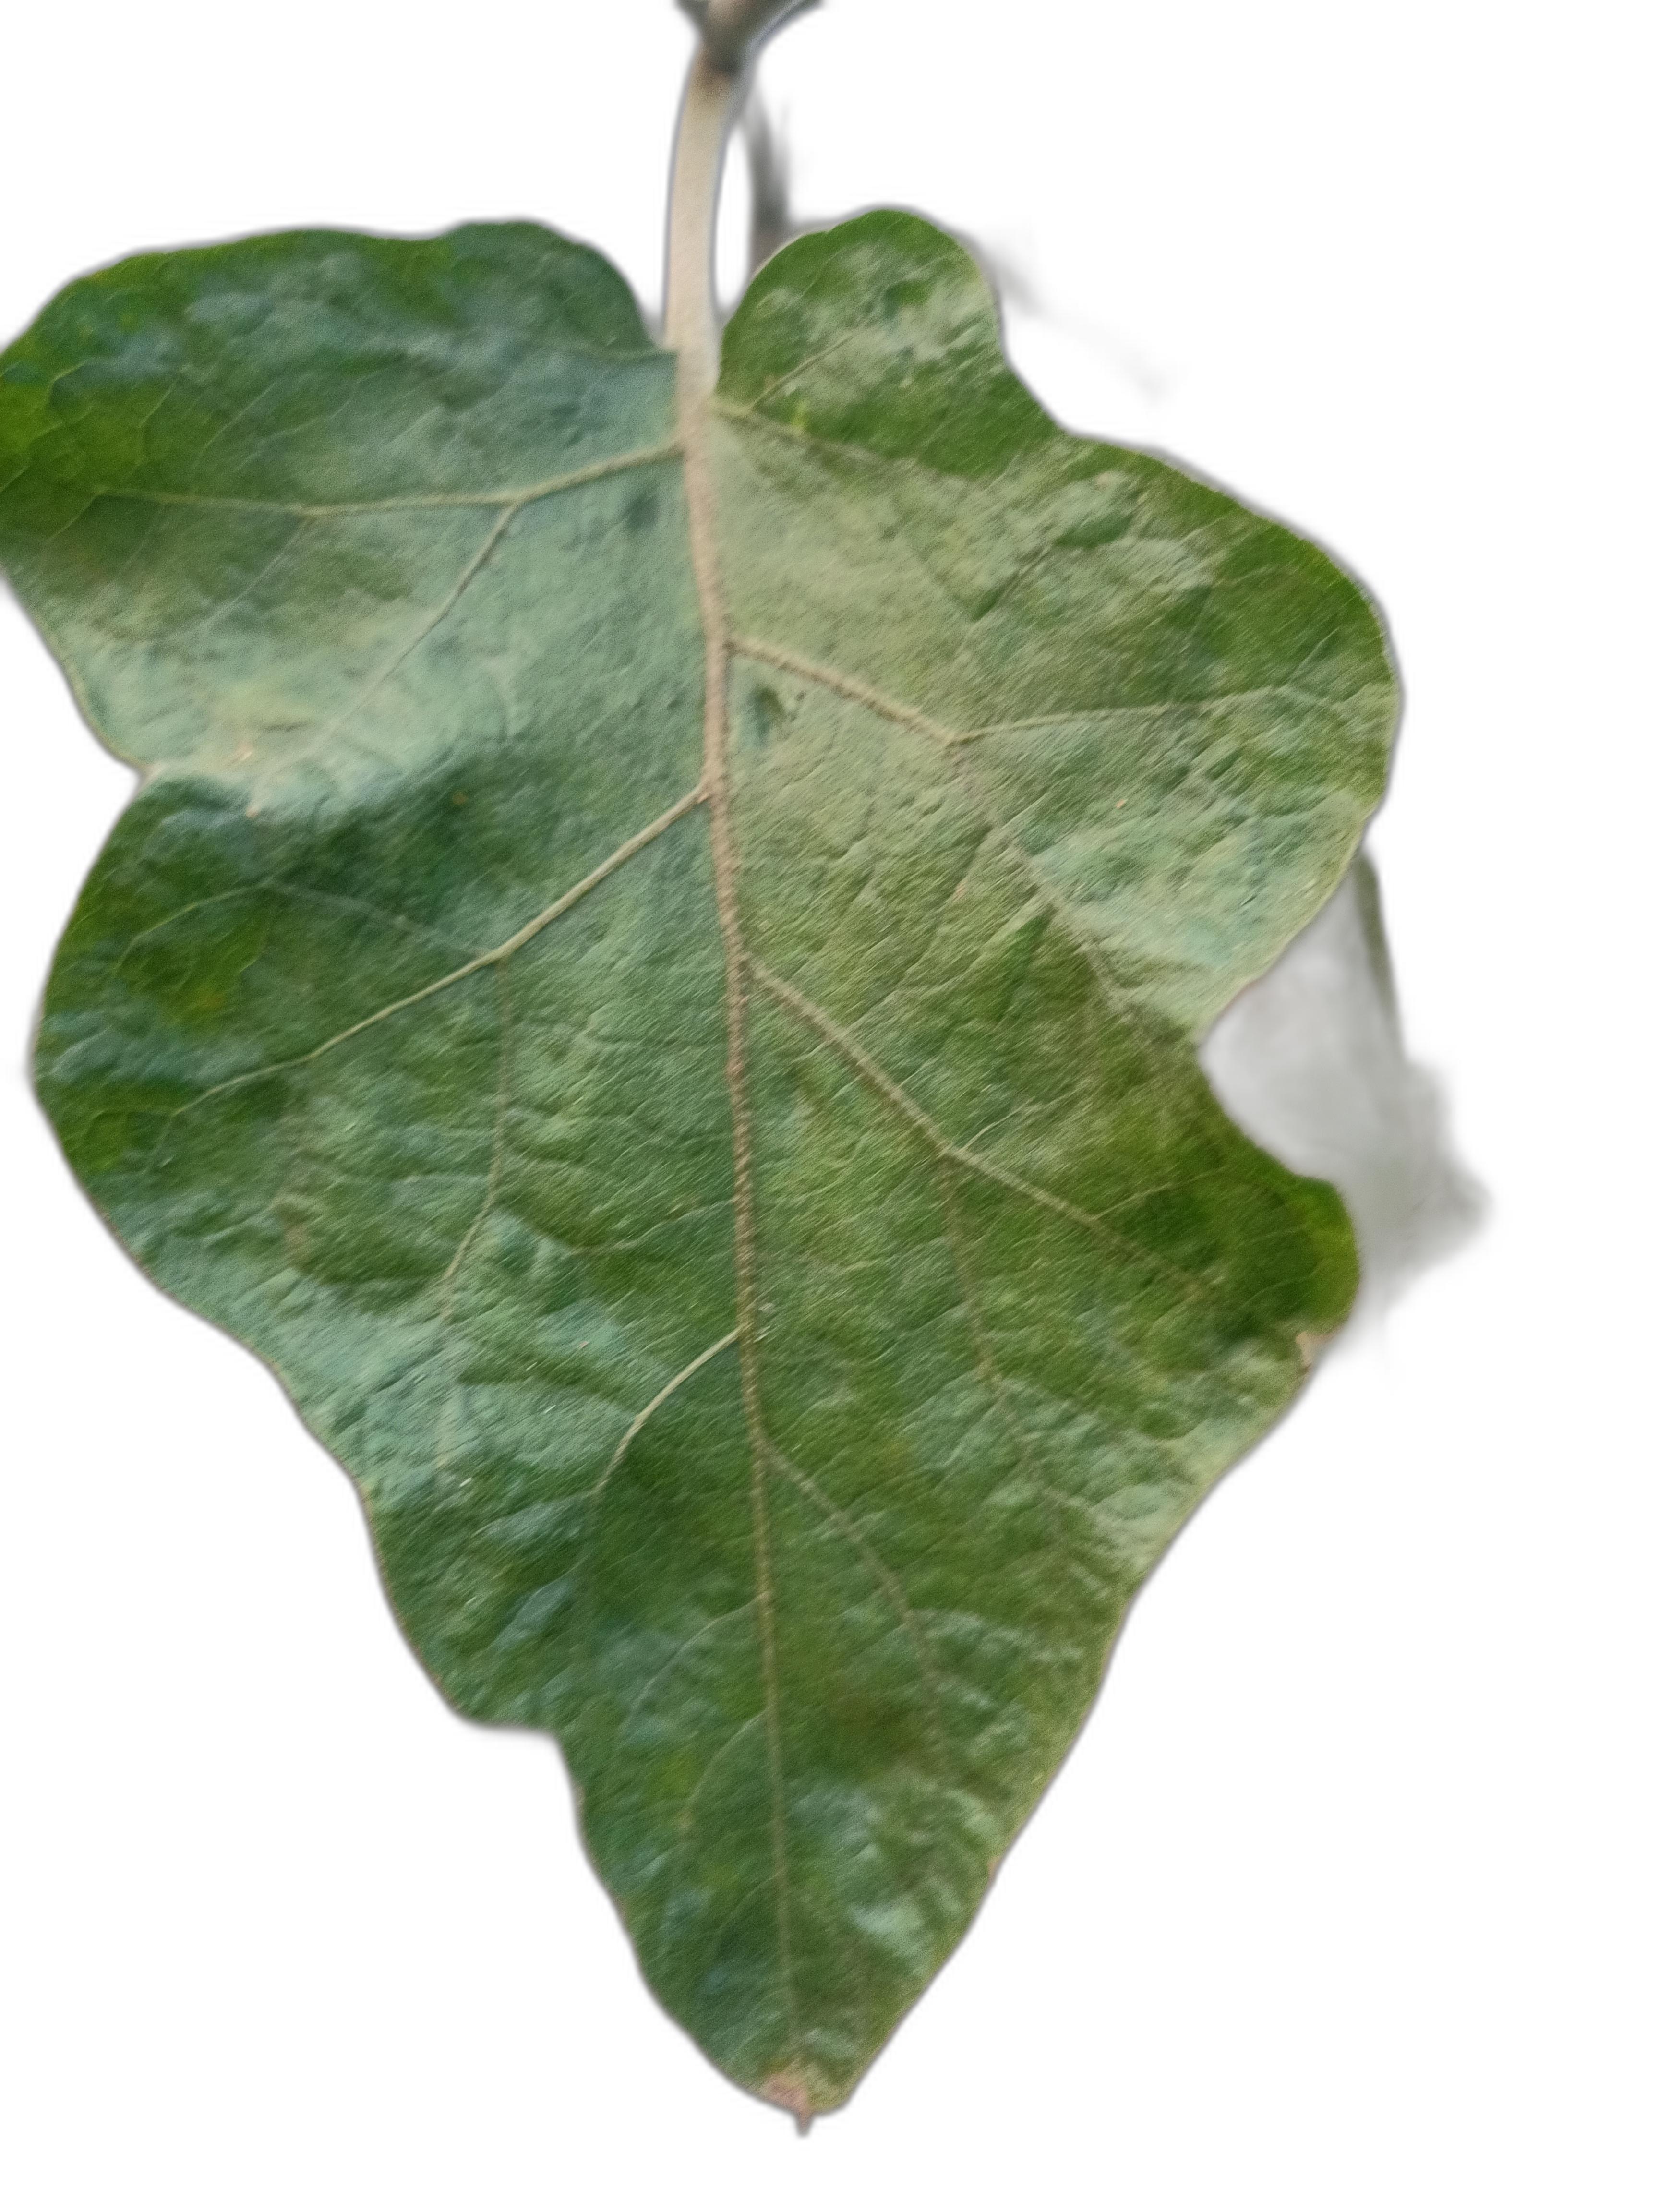
Label: Leaf Spot Disease